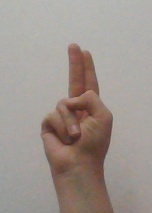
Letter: taa